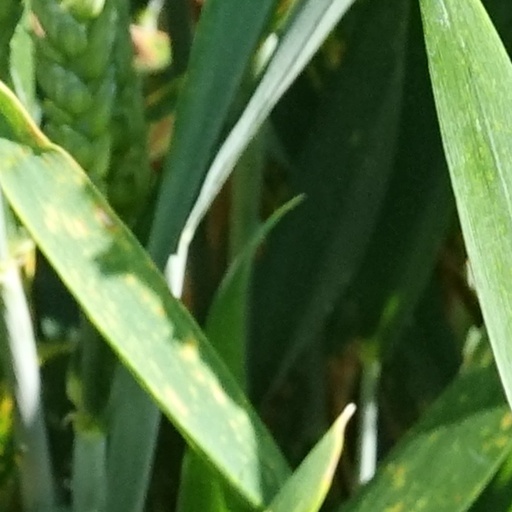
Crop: wheat